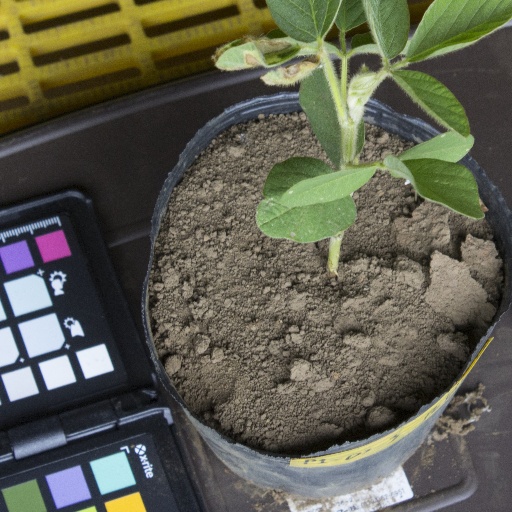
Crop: soybean